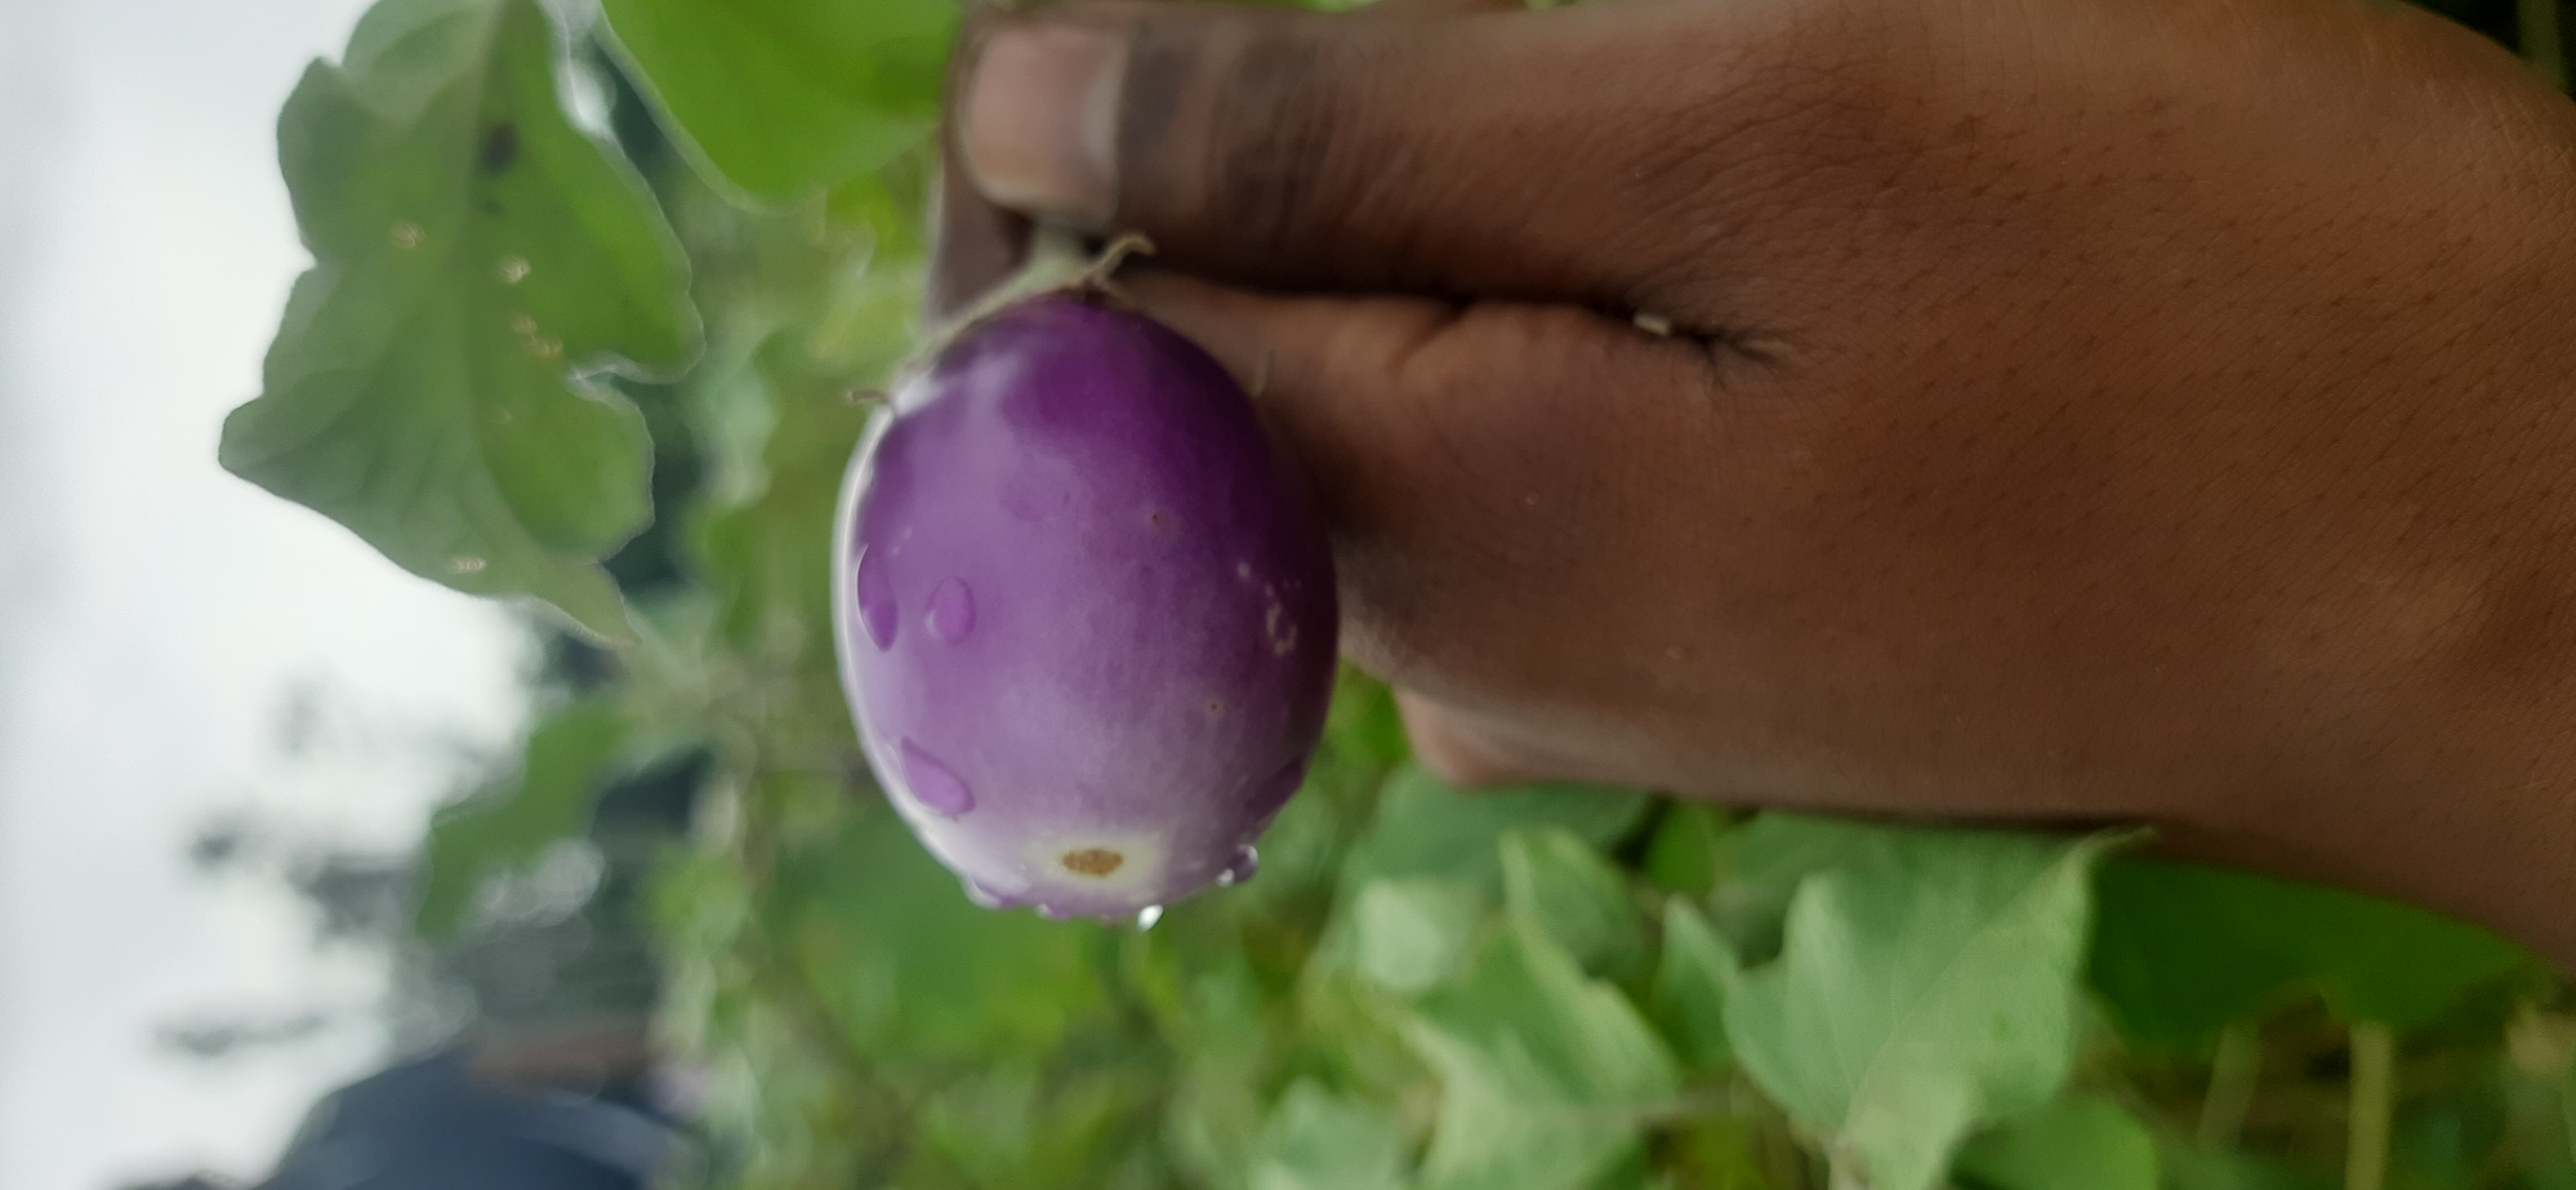
Label: Healty Brinjal